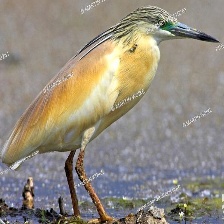
Species: SQUACCO HERON
Scientific name: ARDEOLA RALLOIDES
ImageNet parent category: little_blue_heron